John J. Phelan

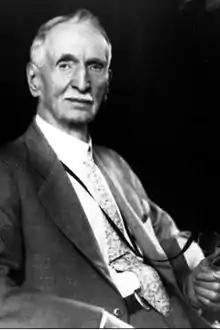
John J. Phelan

John Joseph Phelan (June 24, 1851 – November 6, 1936) was an American politician who served Secretary of the State of Connecticut, coroner of Fairfield County, Connecticut, and was a member of the Connecticut House of Representatives. He was also the second Supreme Knight of the Knights of Columbus.